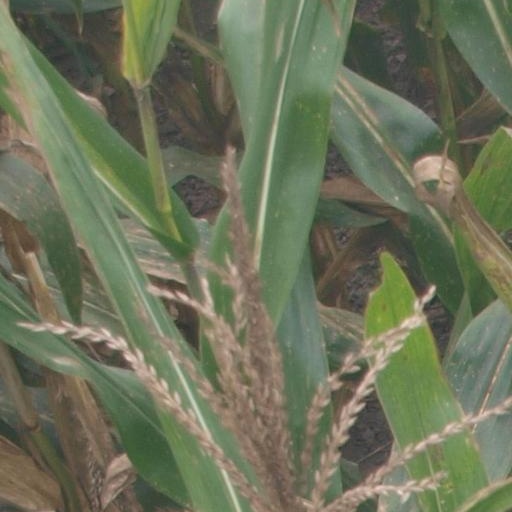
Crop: maize; corn